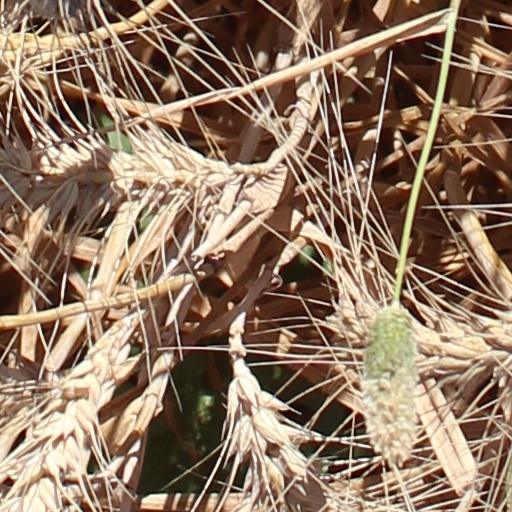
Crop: wheat